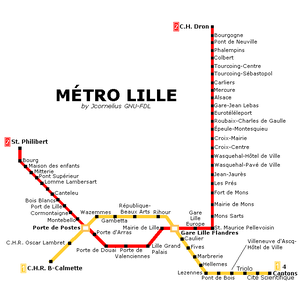
Carte du métro de Lille